Lempi Tuomi

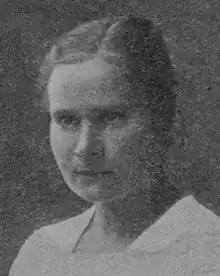
Lempi Tuomi

Lempi Maria Tuomi (28 August 1882 in Virrat - 24 March 1958) was a Finnish seamstress and politician. She was a member of the Parliament of Finland from 1922 to 1923, representing the Socialist Workers' Party of Finland (SSTP). She was imprisoned from 1923 to 1924 on sedition charges. She was married to Onni Tuomi.